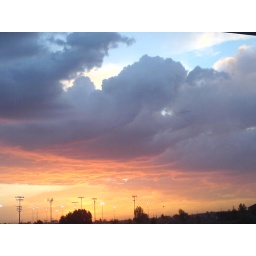
I like how you can see the clear blue sky above the clouds as the sun fades in the distance.